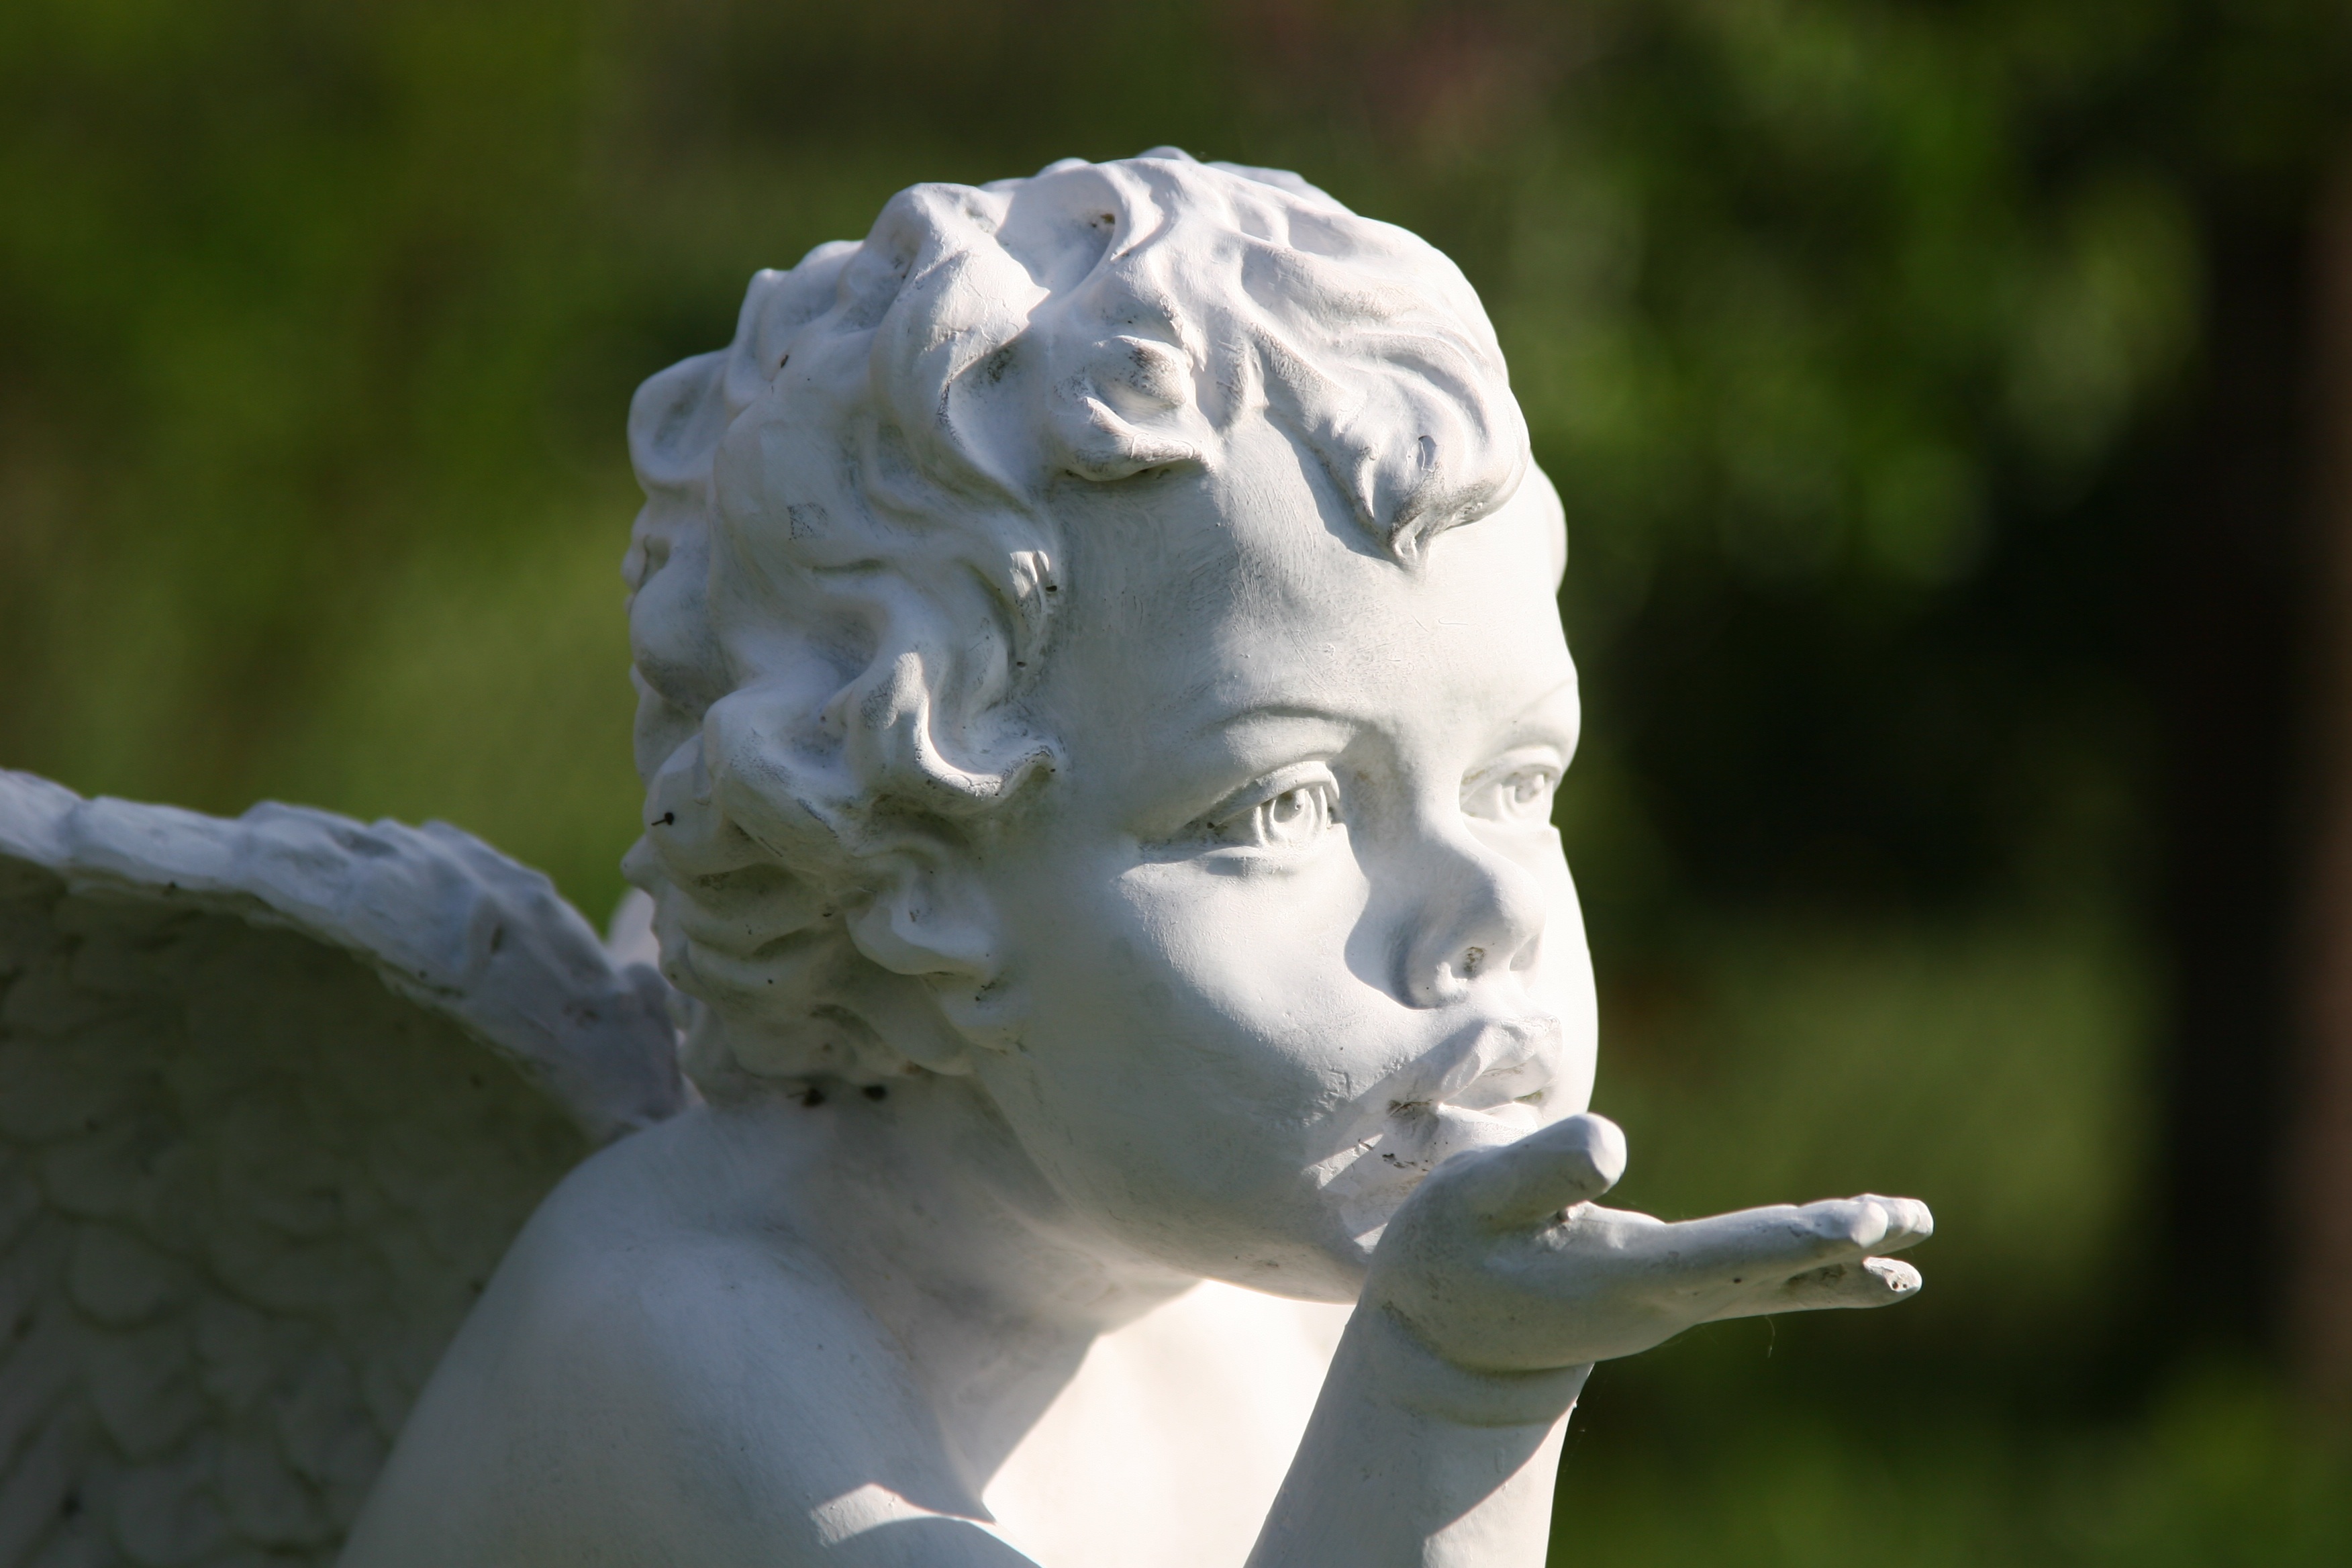
monument, statue, sculpture, angel, art, head, the figurine, nonbuilding structure, classical sculpture